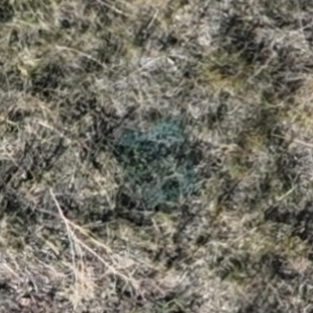
Month: october
Dye color: blue
Dye concentration: low